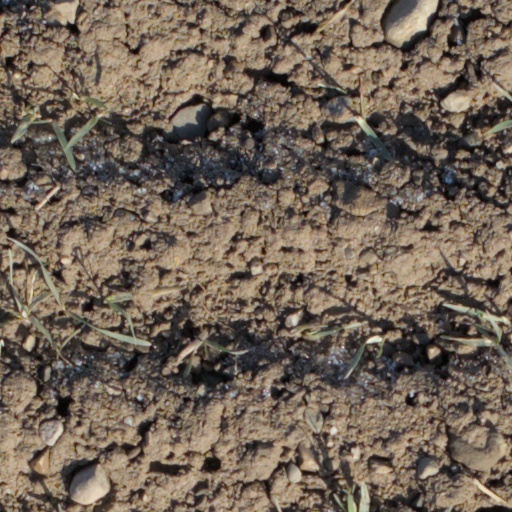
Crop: wheat